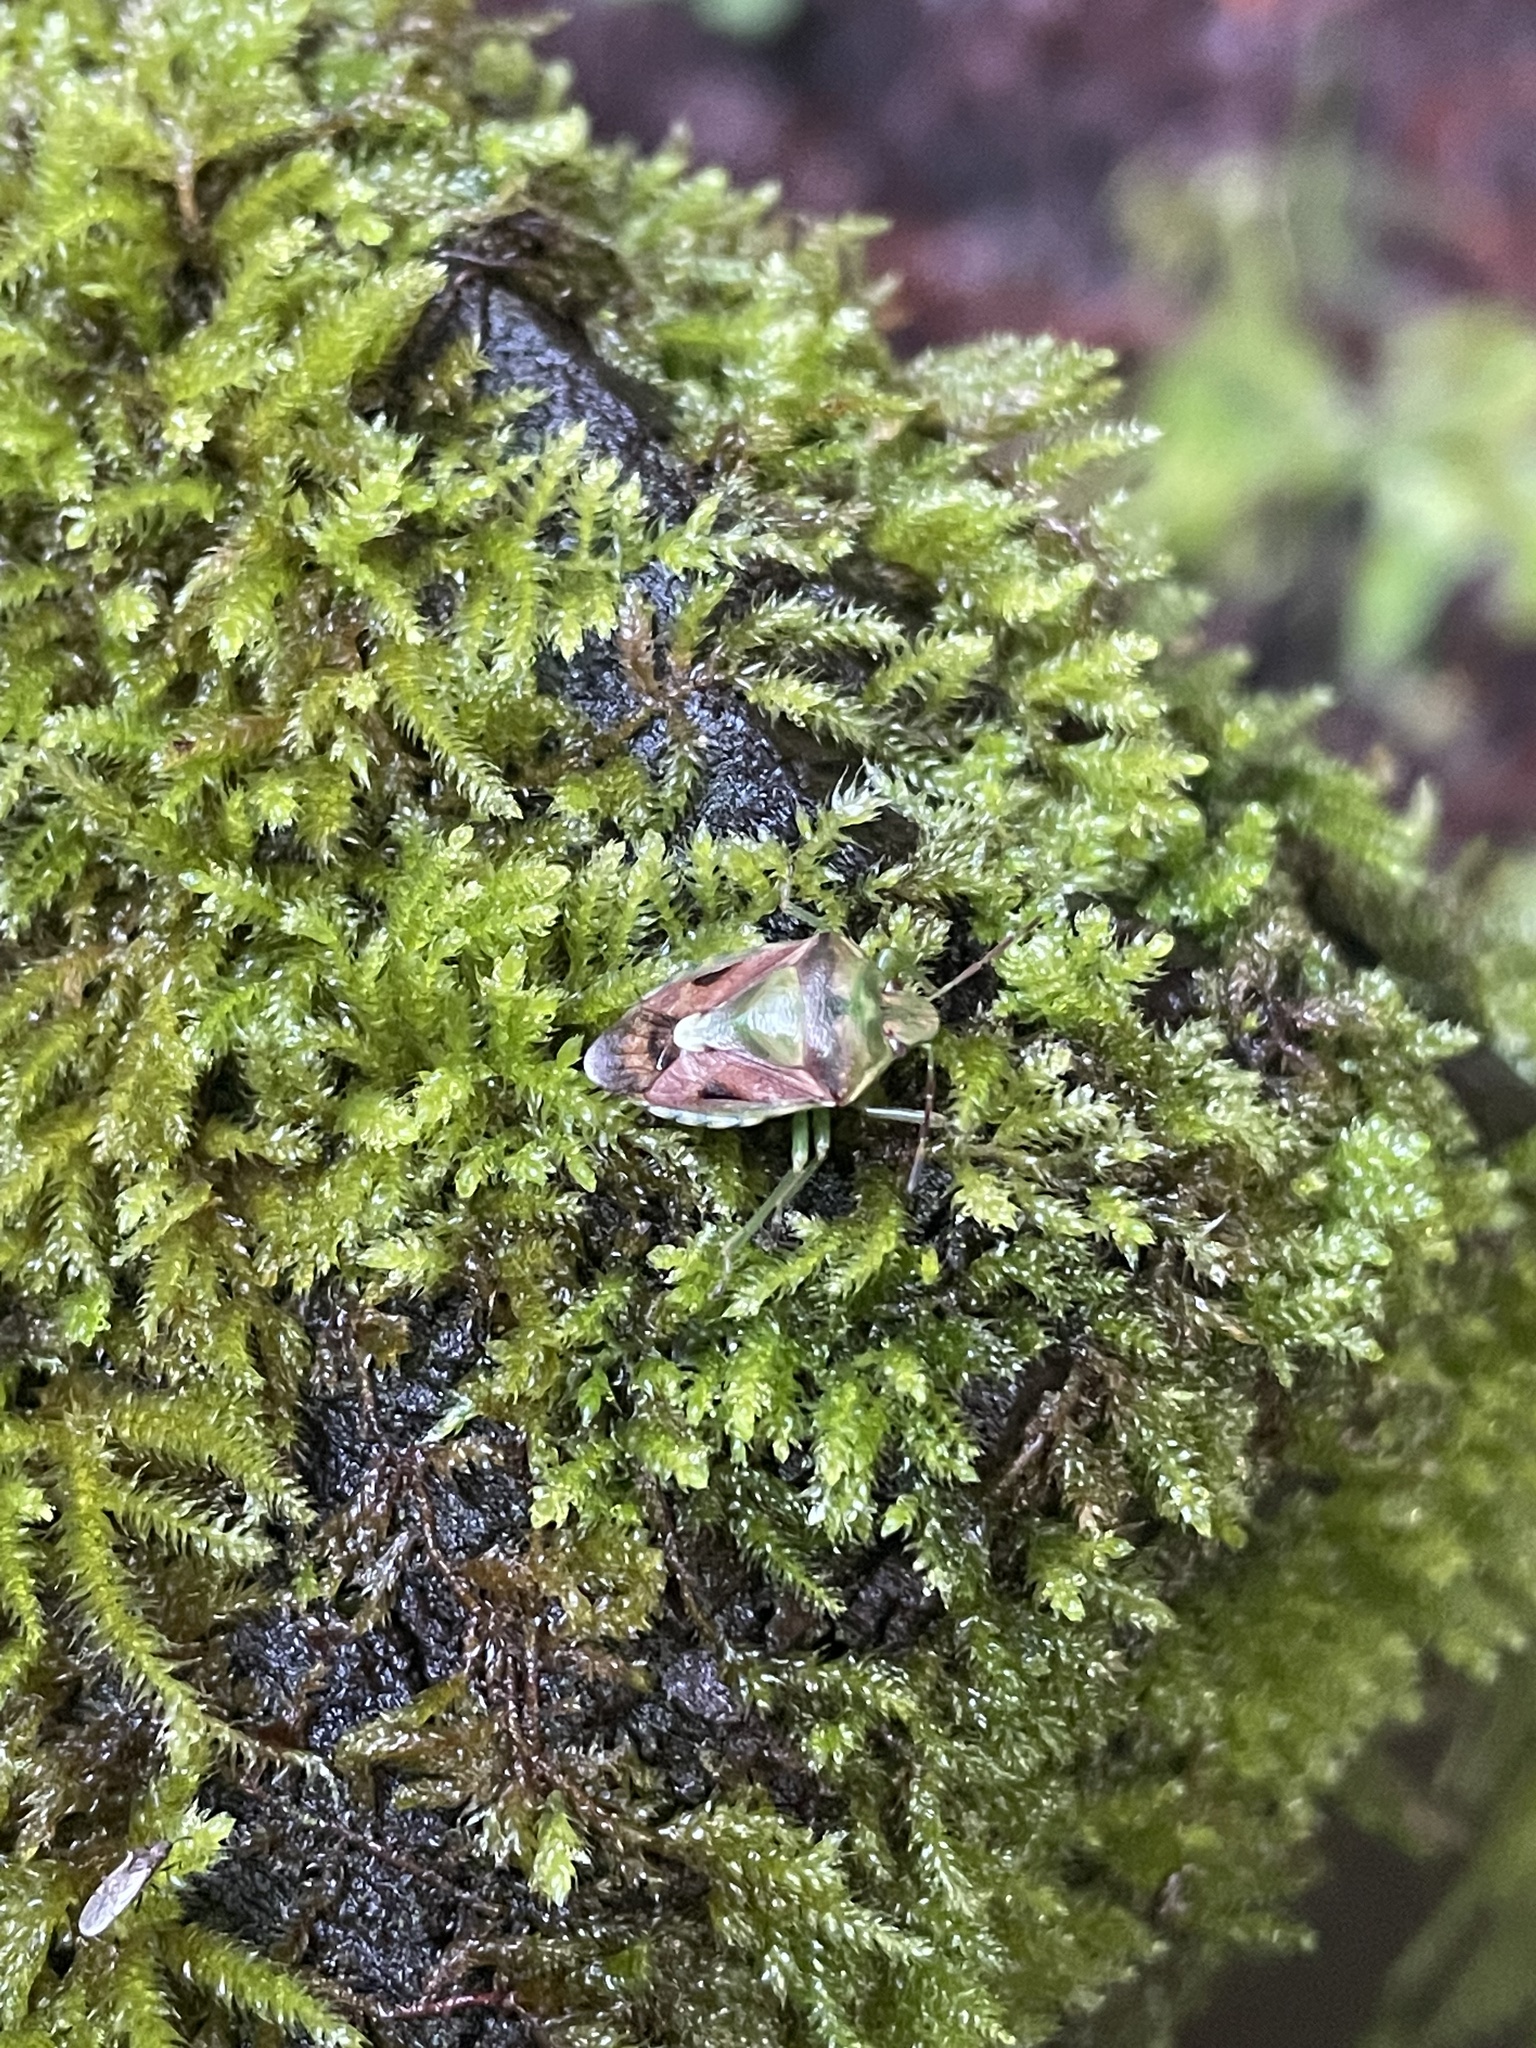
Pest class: stink_bug